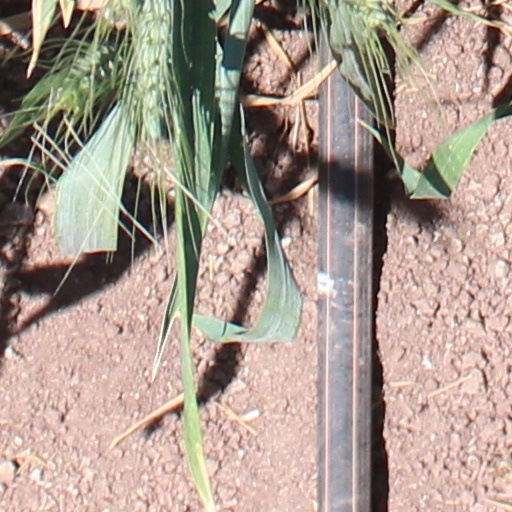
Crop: wheat